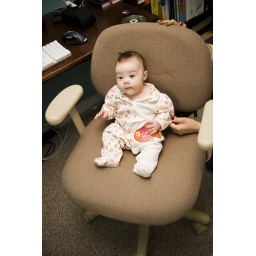
Big shoes to fill in daddy's chair